Eriksberg Crane

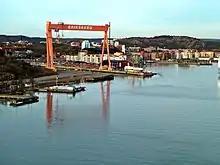
The Eriksberg Crane from the river.

However, in the event the new gantry crane only saw a decade of use. Eriksbergs Mekaniska Verkstad was bought out by the Swedish state in 1975, becoming part of the nationalised Svenska Varv, and production at the Gothenburg shipyard was wound down in 1978–1979, with the yard's final vessel, the M/T "Atland", being delivered on 15 June 1979.